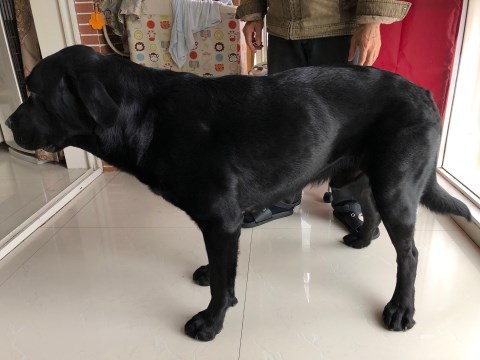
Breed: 3580-n000122-Labrador_retriever